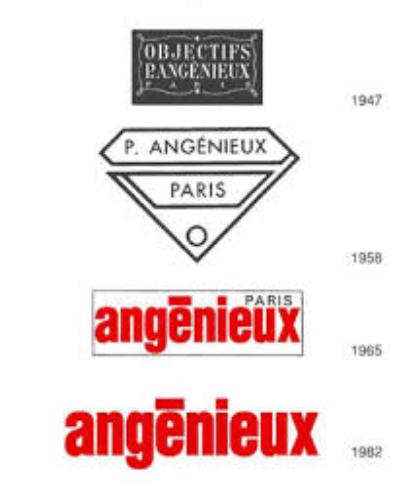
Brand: Angenieux
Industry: Electronic